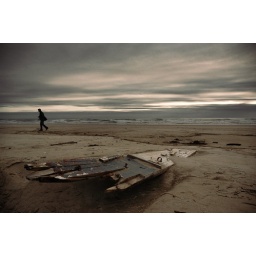
A plank from a ship on the beach at Bayocean Island, near Tillamook, Oregon